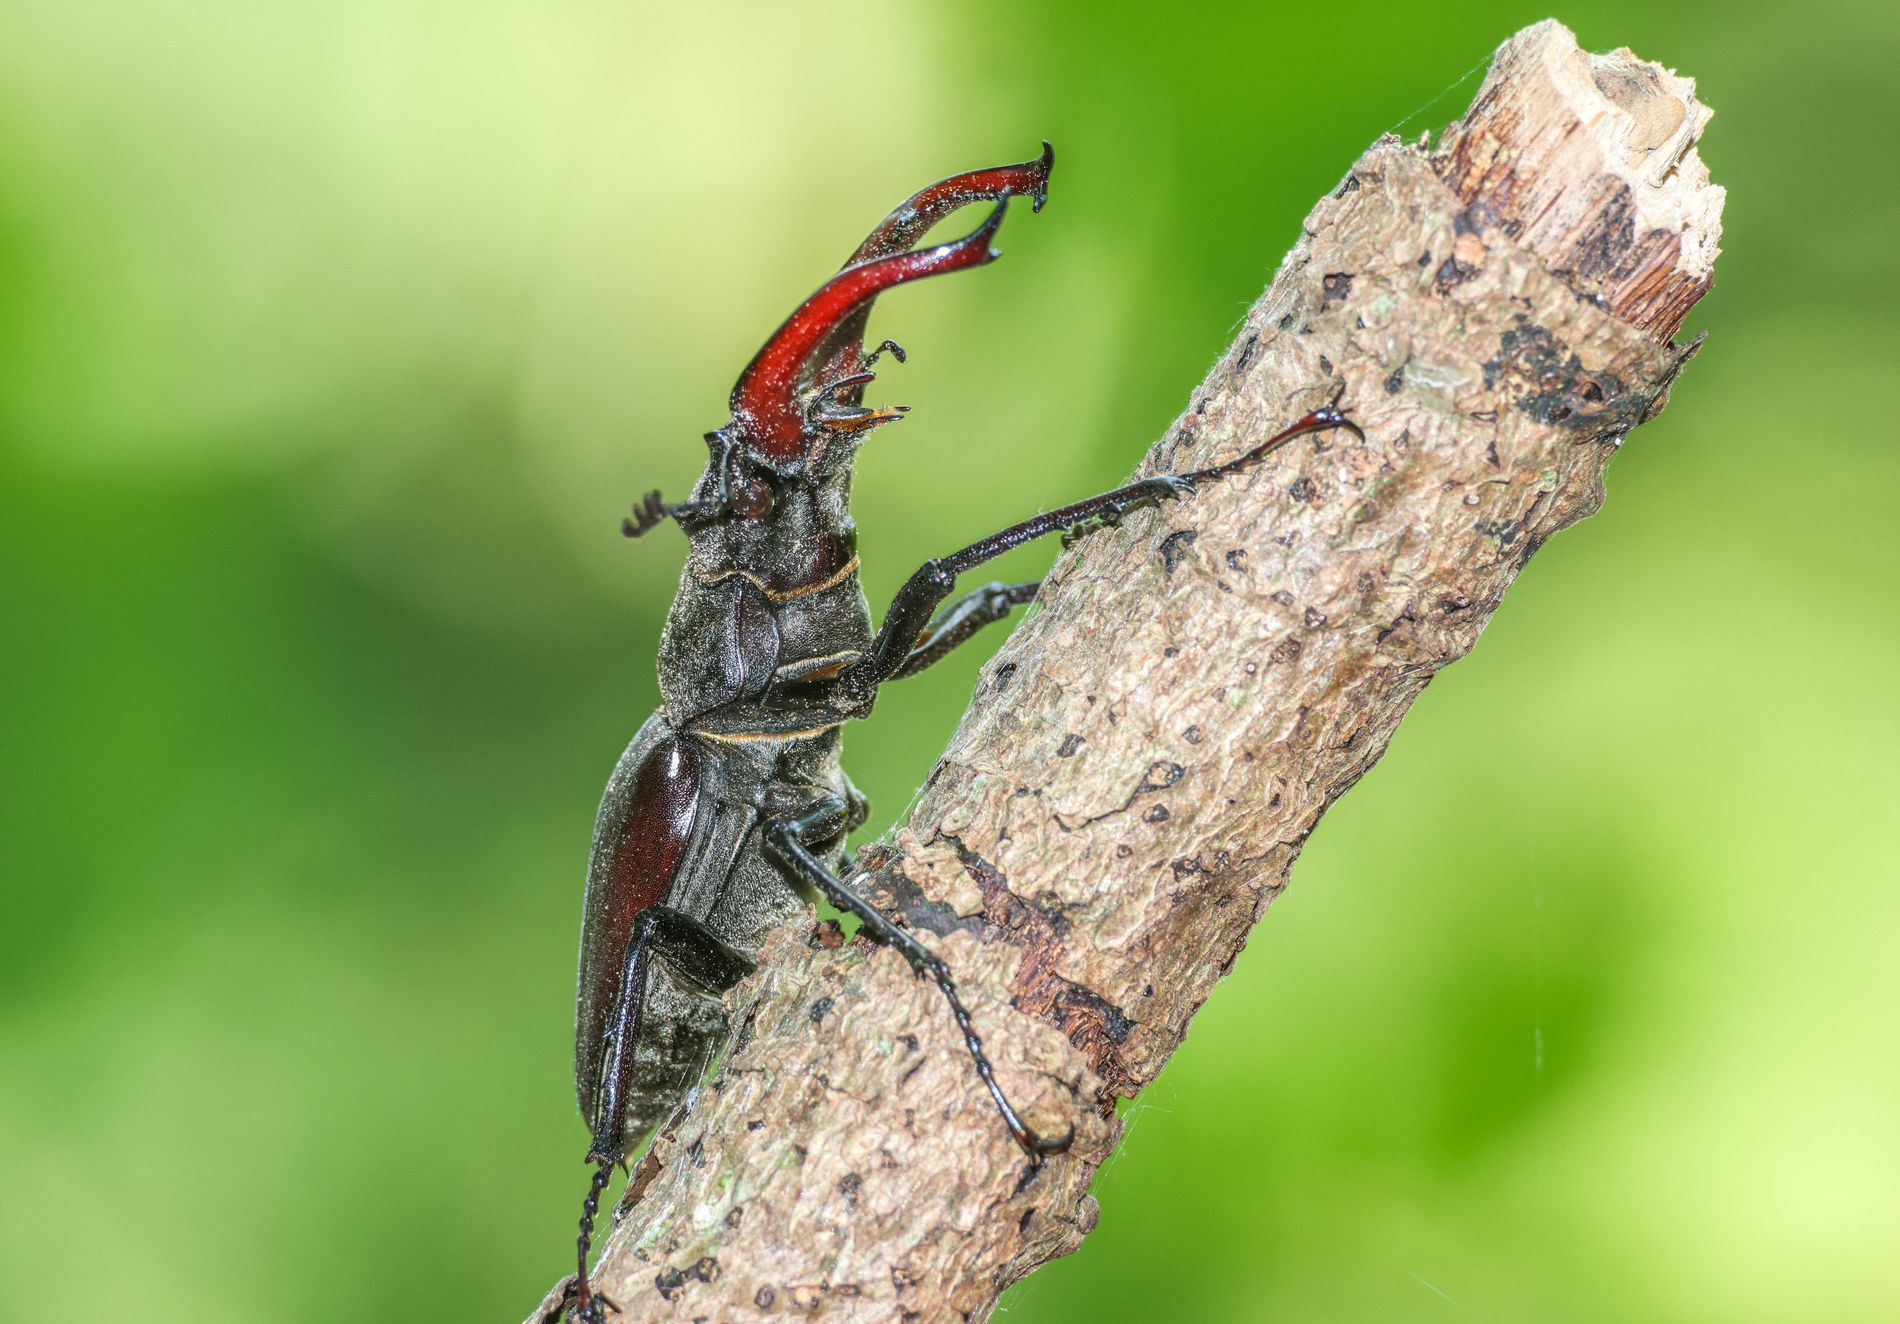
A beetle
This image showcases a beetle with antlers standing on a branch of a tree with a green blurred background.
A close-up pose taken at eye level of a black beetle with reddish-brown antlers, a brown branch of a tree, and a green background. The atmosphere of this photo is focused and natural.
Labels: Animal, Cricket Insect, Insect, Invertebrate, Bee, Wasp, Beetle, Blur, Branch
Camera: Canon Canon EOS R7
Lens: RF100-500mm F4.5-7.1 L IS USM, Canon RF100-500mm F4.5-7.1 L IS USM
Aperture: F6.3
Exposure: 1/80 sec
ISO: 640
Focal length: 223.0 mm